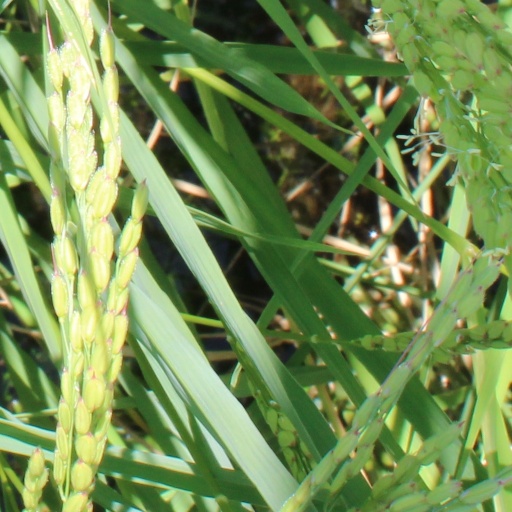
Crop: rice